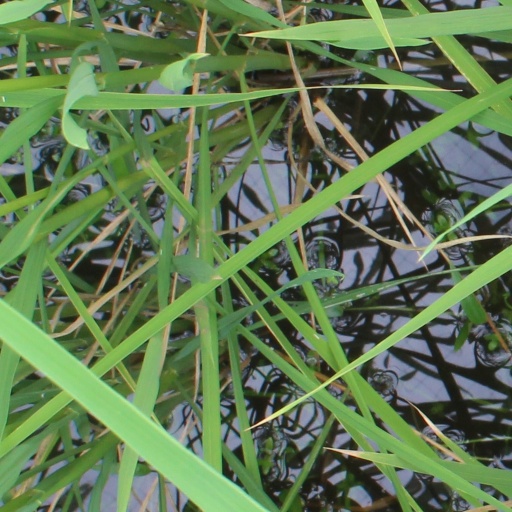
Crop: rice